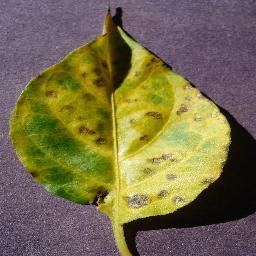
Label: Pepper,_bell___Bacterial_spot